Raymond E. Baldwin Bridge

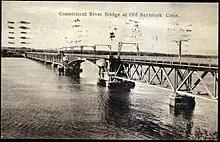
Postcard view of the first bridge

There have been three bridges on this site. Prior to the construction of the first bridge here, a ferry was used for the crossing, with the ferry landing located farther downstream. The first bridge was a double-bascule span completed in 1911. The New London and East Lyme Street Railway ran over the bridge from 1913 to 1919.